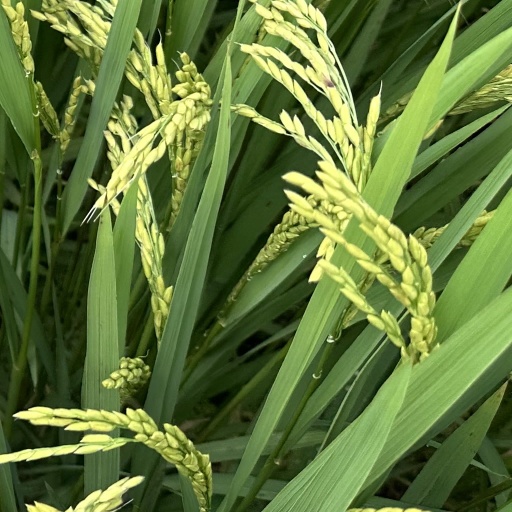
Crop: rice